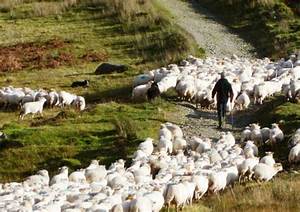
Label: pecora